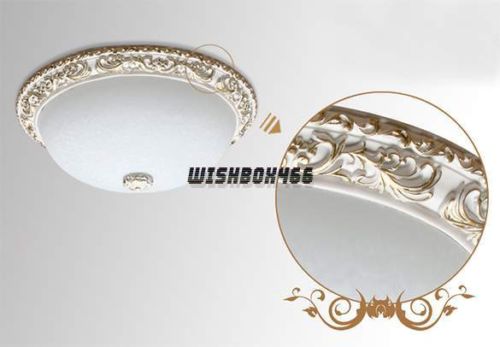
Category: lamp